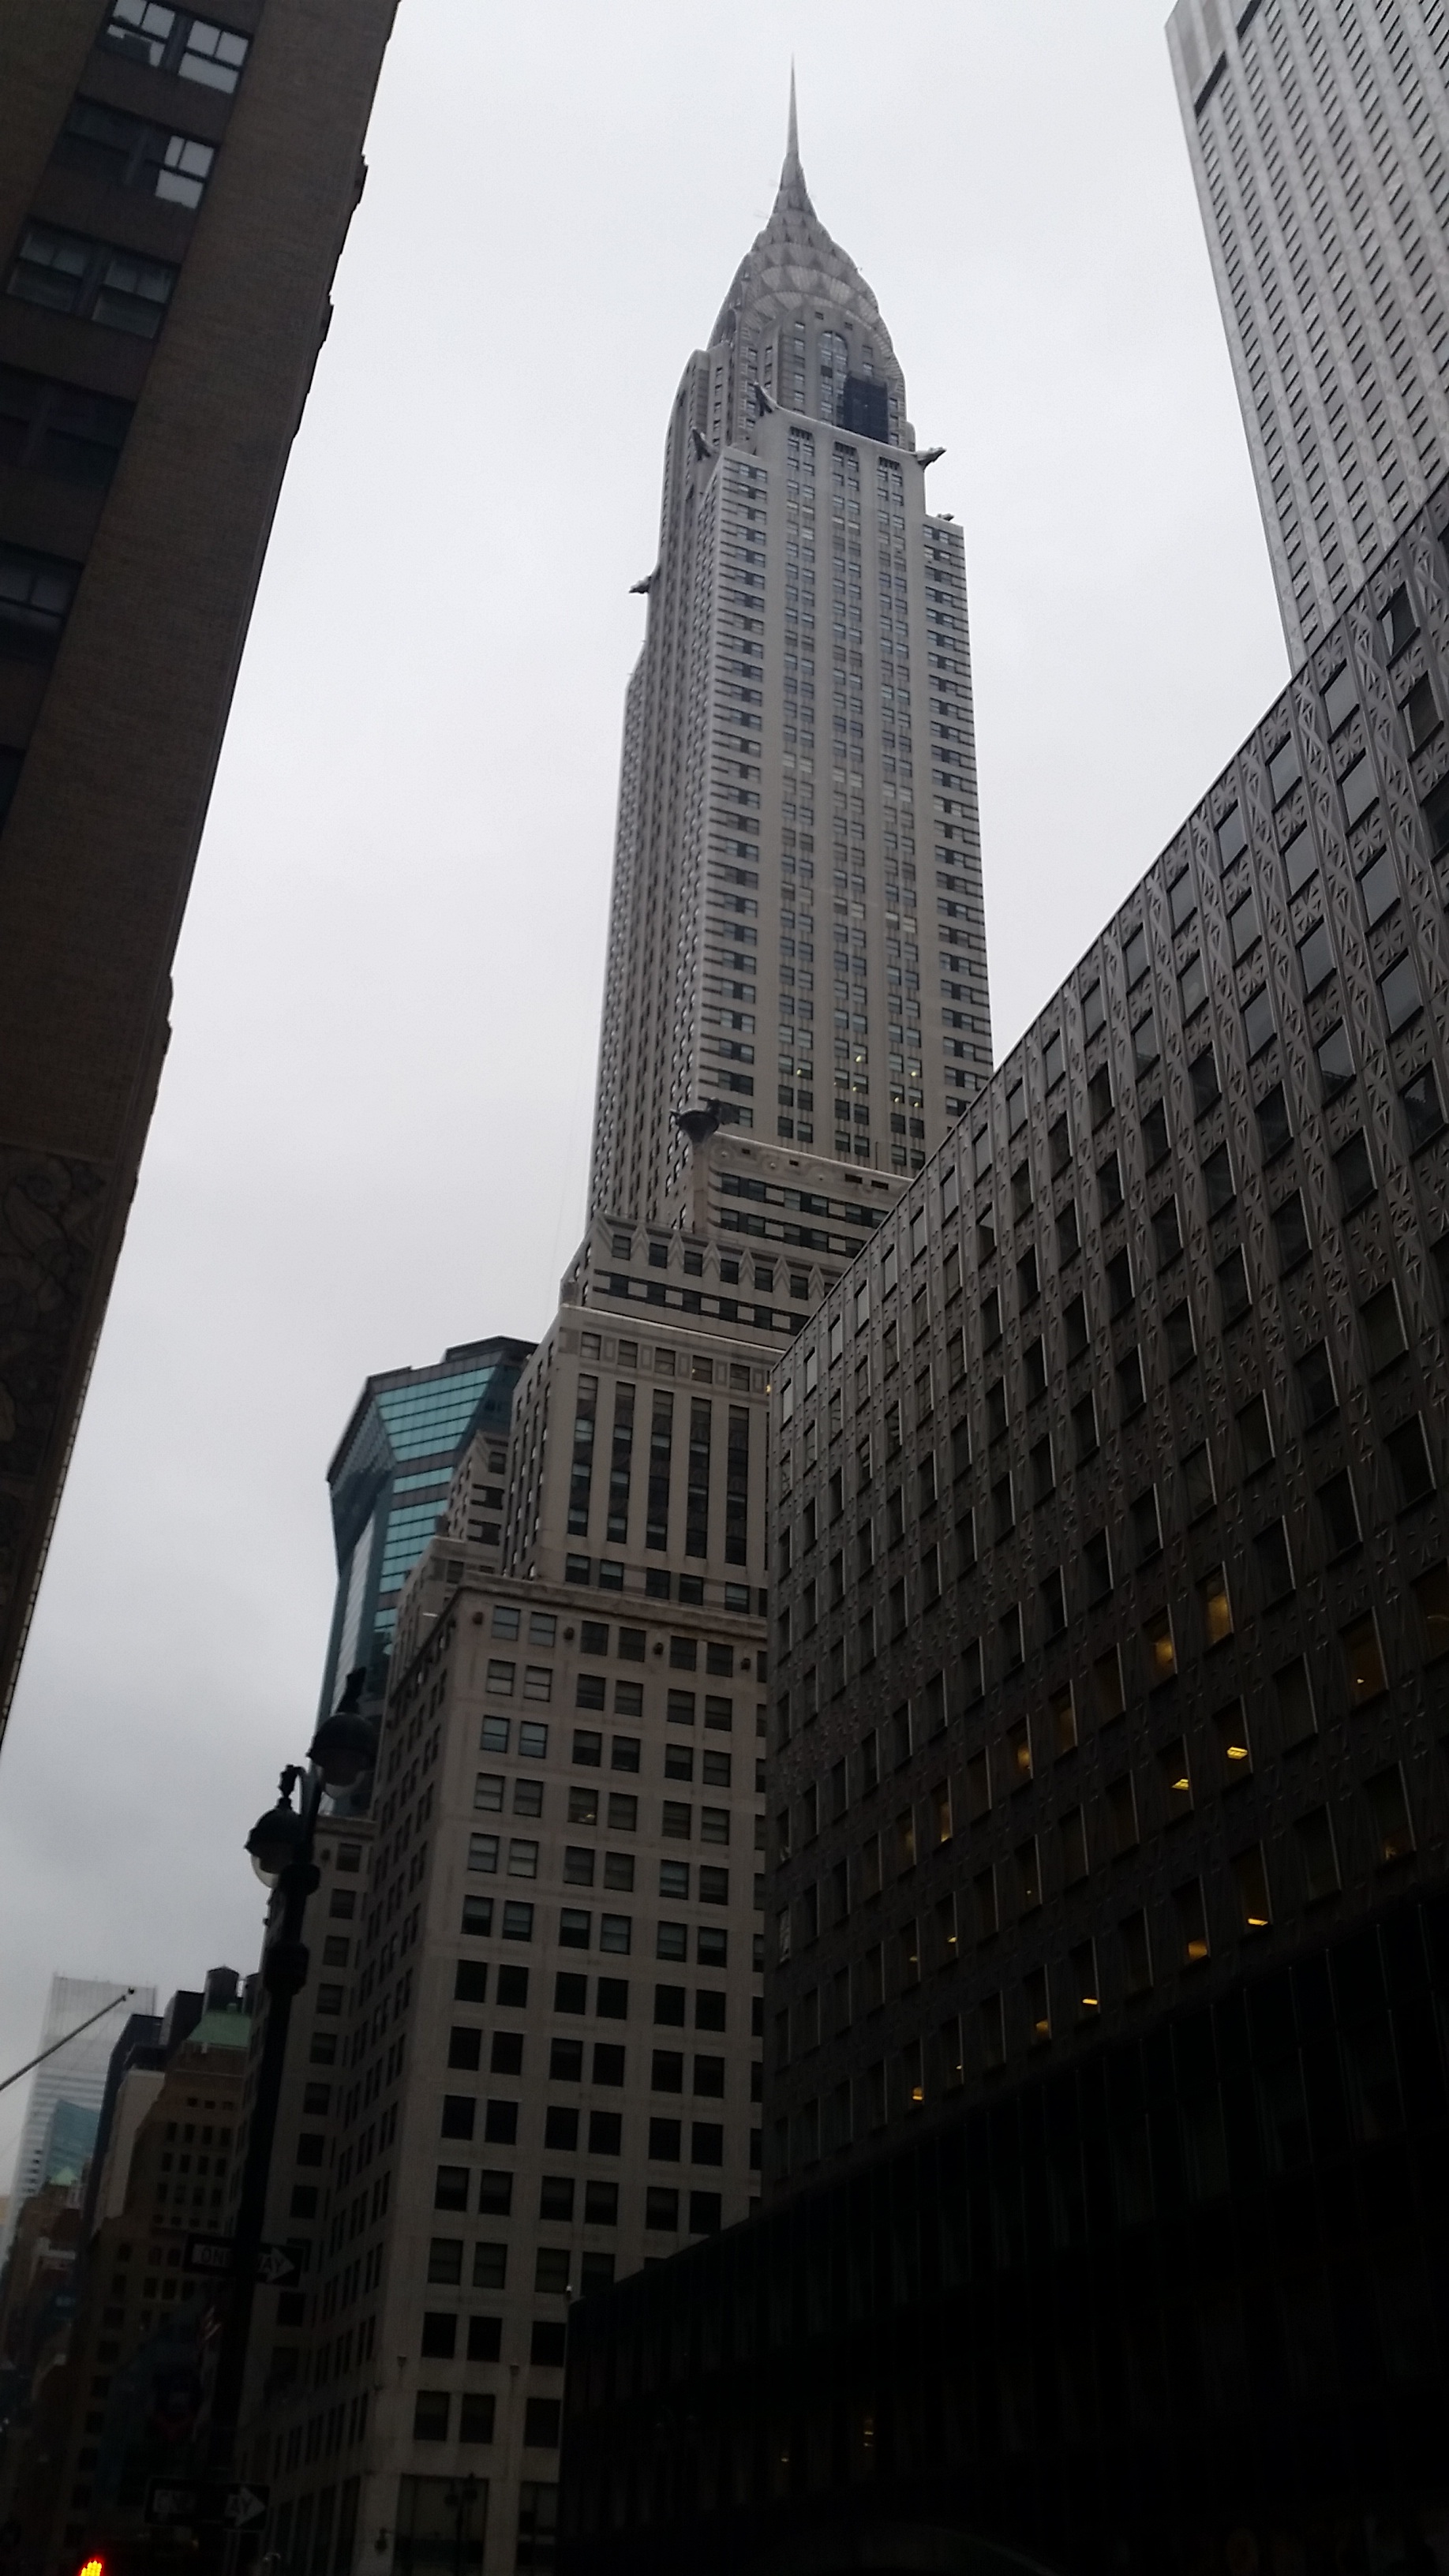
architecture, skyline, city, skyscraper, cityscape, downtown, tower, landmark, tower block, shape, metropolis, urban area, human settlement, metropolitan area